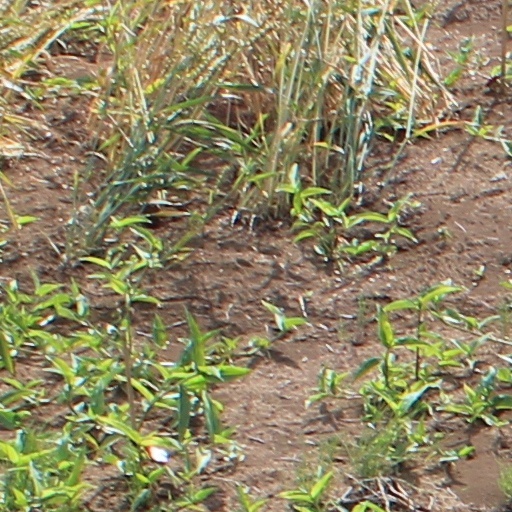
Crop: wheat